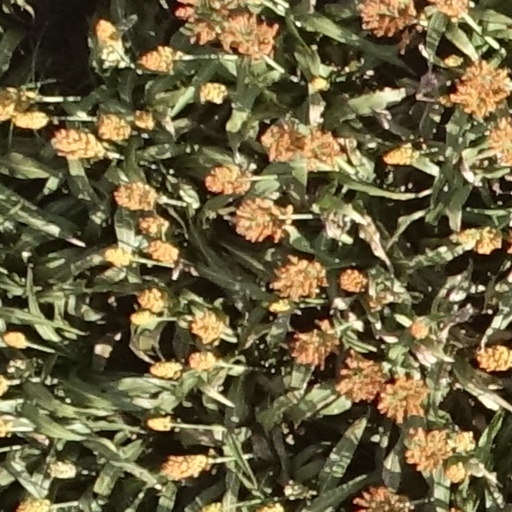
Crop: sorghum